2019 4 Hours of Silverstone

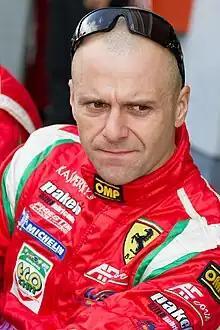
Gianmaria Bruni (picture here in 2012) brought the #91 Porsche 911 RSR-19 to the chequered flag to a give the car a race win on its debut.

At the start of the race, following the rolling start, Mike Conway in the #7 TS050 Hybrid led the field, ahead of Sébastien Buemi, in the sister #8 car, with the two Toyota TS050 Hybrids remaining ahead of the field for the first 30 minutes of the race. This was in spite of a safety car being brought out, due to the #22 United Autosports stopping on track with an electronics failure. This lead would later be disrupted when a Full Course Yellow period occurred 30 minutes into the season-opening race, which was caused by the #6 Team LNT Ginetta G60-LT-P1 losing its right rear wheel. Both Rebellion R13s, which were running third and fourth, pitted immediately as the yellow flags were raised, while the Toyotas waited until later in the intervention to come in, with the delayed pit stops costing Toyota GAZOO Racing the lead, as the Full Course Yellow was lifted when both cars pitted, easily handing the Rebellion Racing team a 1–2, with Bruno Senna in the #1 leading from Loïc Duval in the #3. The Rebellion Racing 1-2 would not last long however, as the pace of the Rebellions were not match for that of the Toyota Hybrids, as Sébastien Buemi would swiftly overtake both Rebellions before the end of the first hour. Buemi in the #8 would later lead the Toyota 1–2, as Conway's #7 car fell behind in the pits. Conway would later overtake both Rebellions before he and Buemi opened up a commanding 30-second gap at the head of the field. Towards the end of the 1st hour, the #5 Ginetta G60-LT-P1 would fall off the lead lap, while the sister #6 found itself plagued by trouble, with the loss of the rear wheel causing the first Full Course Yellow, and a later collision with the #71 AF Corse Ferrari 488 GTE bringing out the second safety car, with the collision taking the Ferrari out of the race.